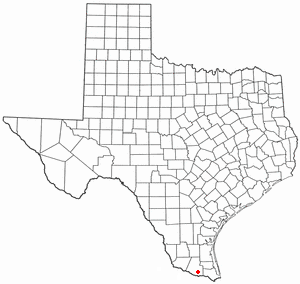
Donna est une ville des États-Unis située dans le comté de Hidalgo au Texas. En 2010, sa population était de 15 798 habitants.